Humphrey Stafford (died 1442)

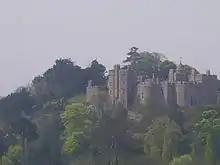
The grand Dunster Castle, joint-custody of which was the result of a profitable partnership with his brother.

Stafford attended the coronation of Queen Catherine of Valois in 1421, in his role of King's knight, and in the same period, spent time defending his estates (one of his Shropshire manors, for example, had been seized by Welshmen in the employ of Edmund, Earl of March). In doing so, he appears to have taken full advantage of the influential position of his brother, John, on the King's Council. According to Roskell and Woodger, "relations between the two were, despite John's illegitimate birth, always intimate." They were also profitable: in 1431 they were jointly granted custody of two-thirds of the Dunster Castle, and later, the manor of Tothill in Lincolnshire, and the next year they received Chiselborough manor in Somerset.